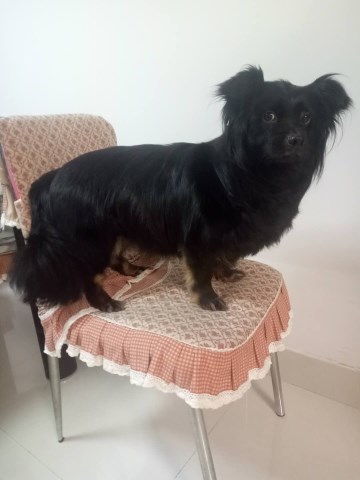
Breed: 806-n000129-papillon